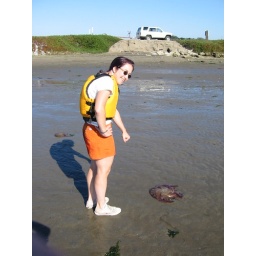
Floating in the water and stranded on the beach were hundreds of these orange-brown jellyfish.